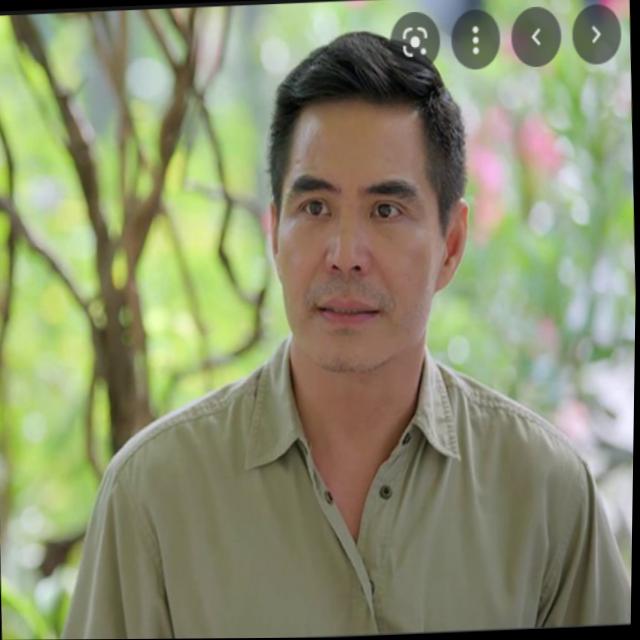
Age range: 45-64